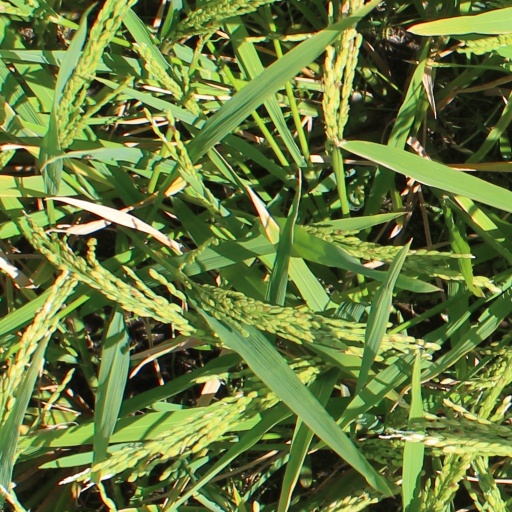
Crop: rice